Streets of Rage (video game)

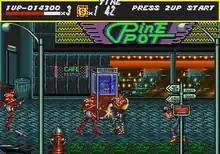
Genesis version screenshot

"Streets of Rage" is a beat 'em up featuring aspects of "Double Dragon" and "Final Fight". Players act as Adam Hunter, Axel Stone, or Blaze Fielding, who save Wood Oak City from being overtaken by a criminal syndicate led by Mr. X. The three traverse eight levels and all have a total of 40 moves, such as headbutts, backslams, and reverse kicks. Surrounding the landscape are weapons that can be used to attack enemies, like knives, glass bottles, pipes, and baseball bats, and food items which increase energy, such as apples and chicken.